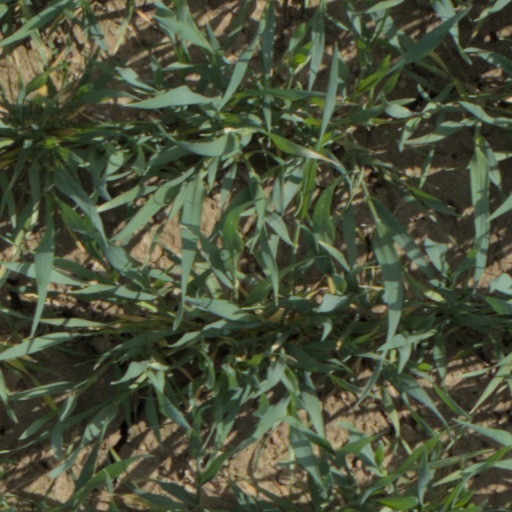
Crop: wheat